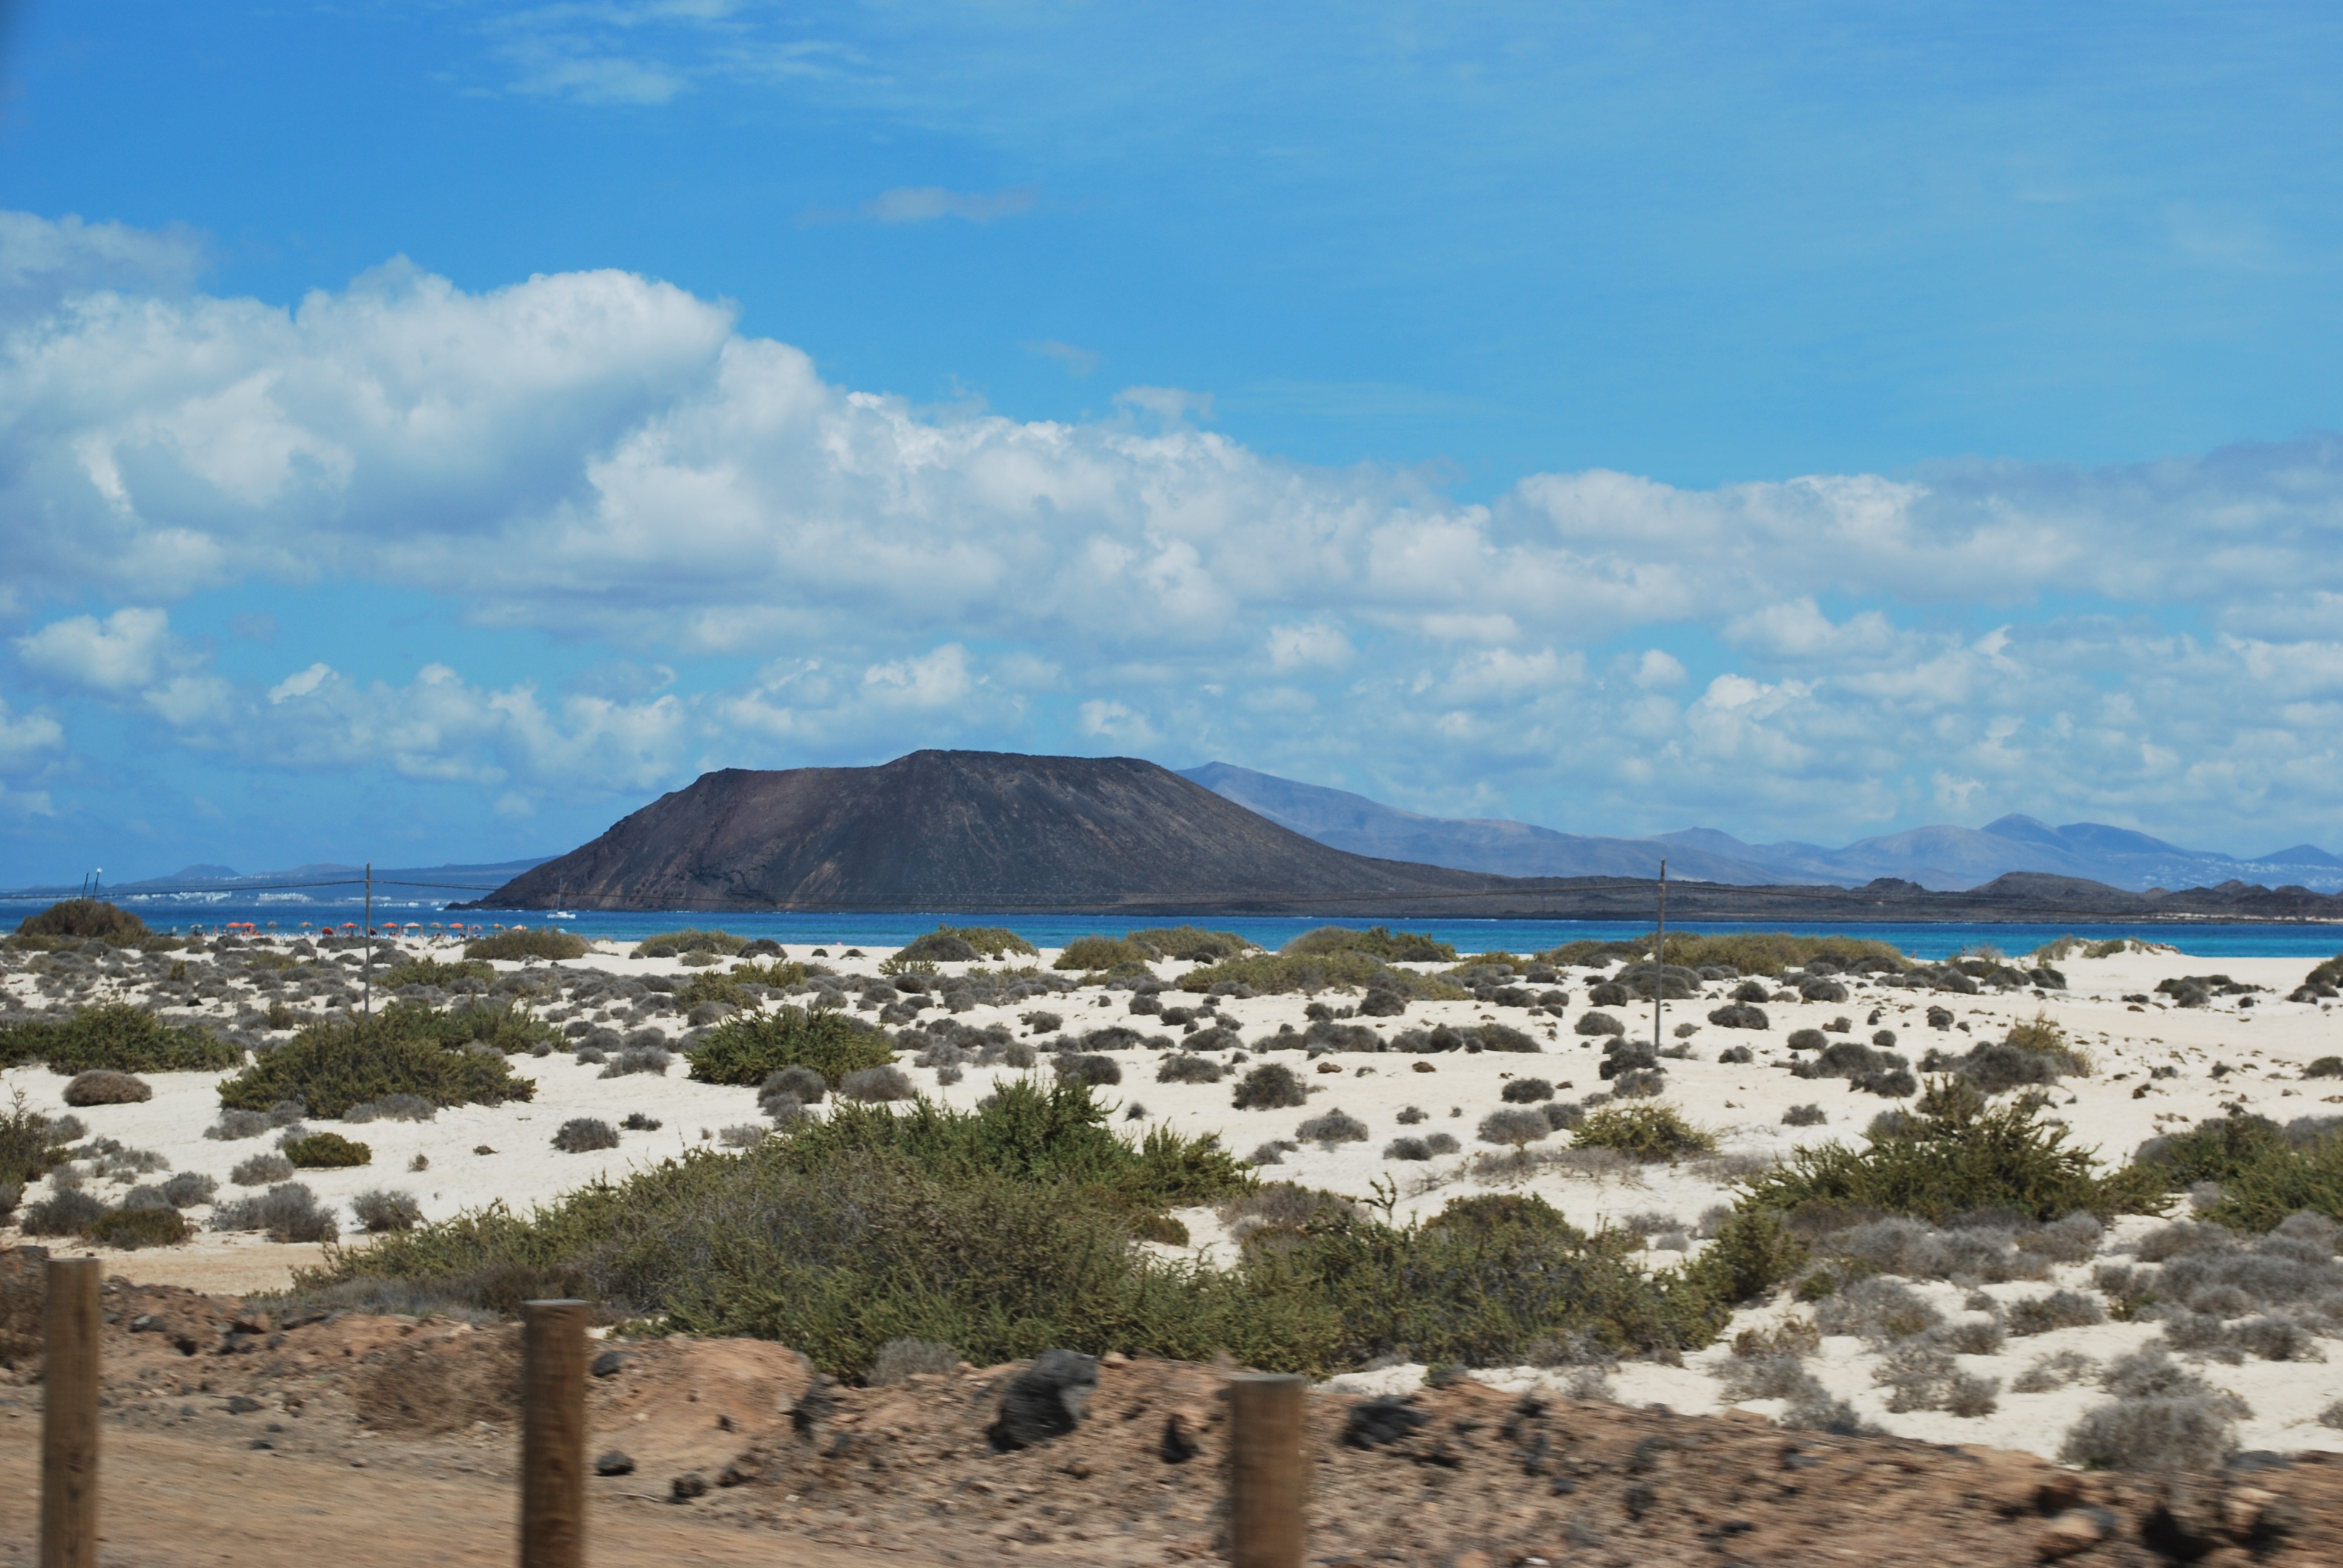
beach, landscape, sea, coast, sand, ocean, sky, view, vacation, lagoon, bay, island, blue, clouds, plateau, habitat, ecosystem, cape, landform, natural environment, geographical feature, aeolian landform, fuerta ventura